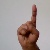
The image shows a hand gesture representing the letter 'D' in Indian Sign Language.